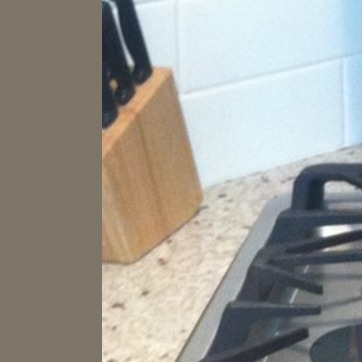
Material: wood